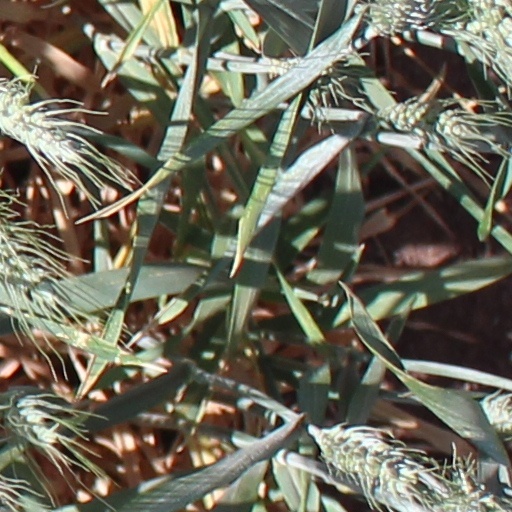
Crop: wheat